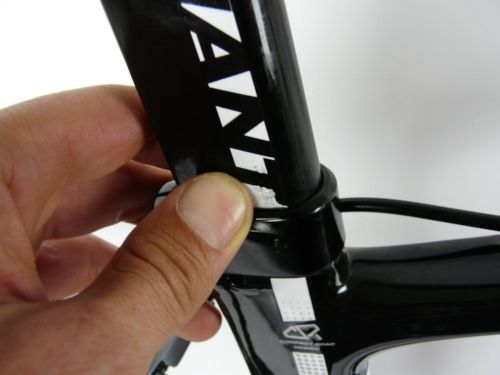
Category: bicycle